Curtiss C-1 Canada

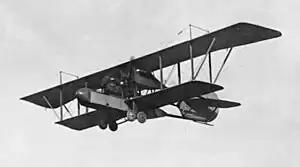

The Curtiss C-1 Canada was a twin-engined bomber aircraft of the First World War which was designed by Curtiss of America to be built by their Canadian subsidiary for the British Royal Naval Air Service and Royal Flying Corps. Although large orders were placed, only twelve were built, the type being rejected in favour of more capable aircraft such as the Handley Page O/100.